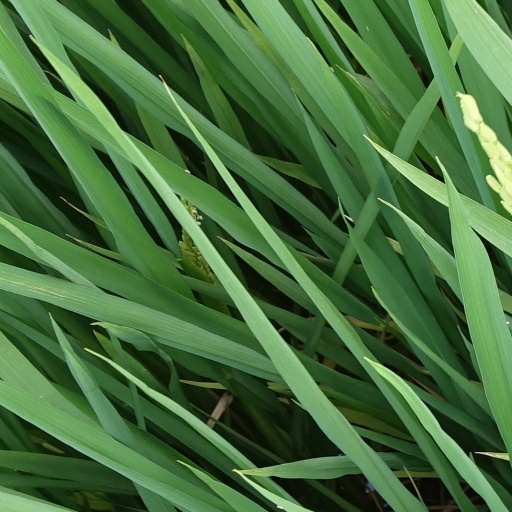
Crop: rice